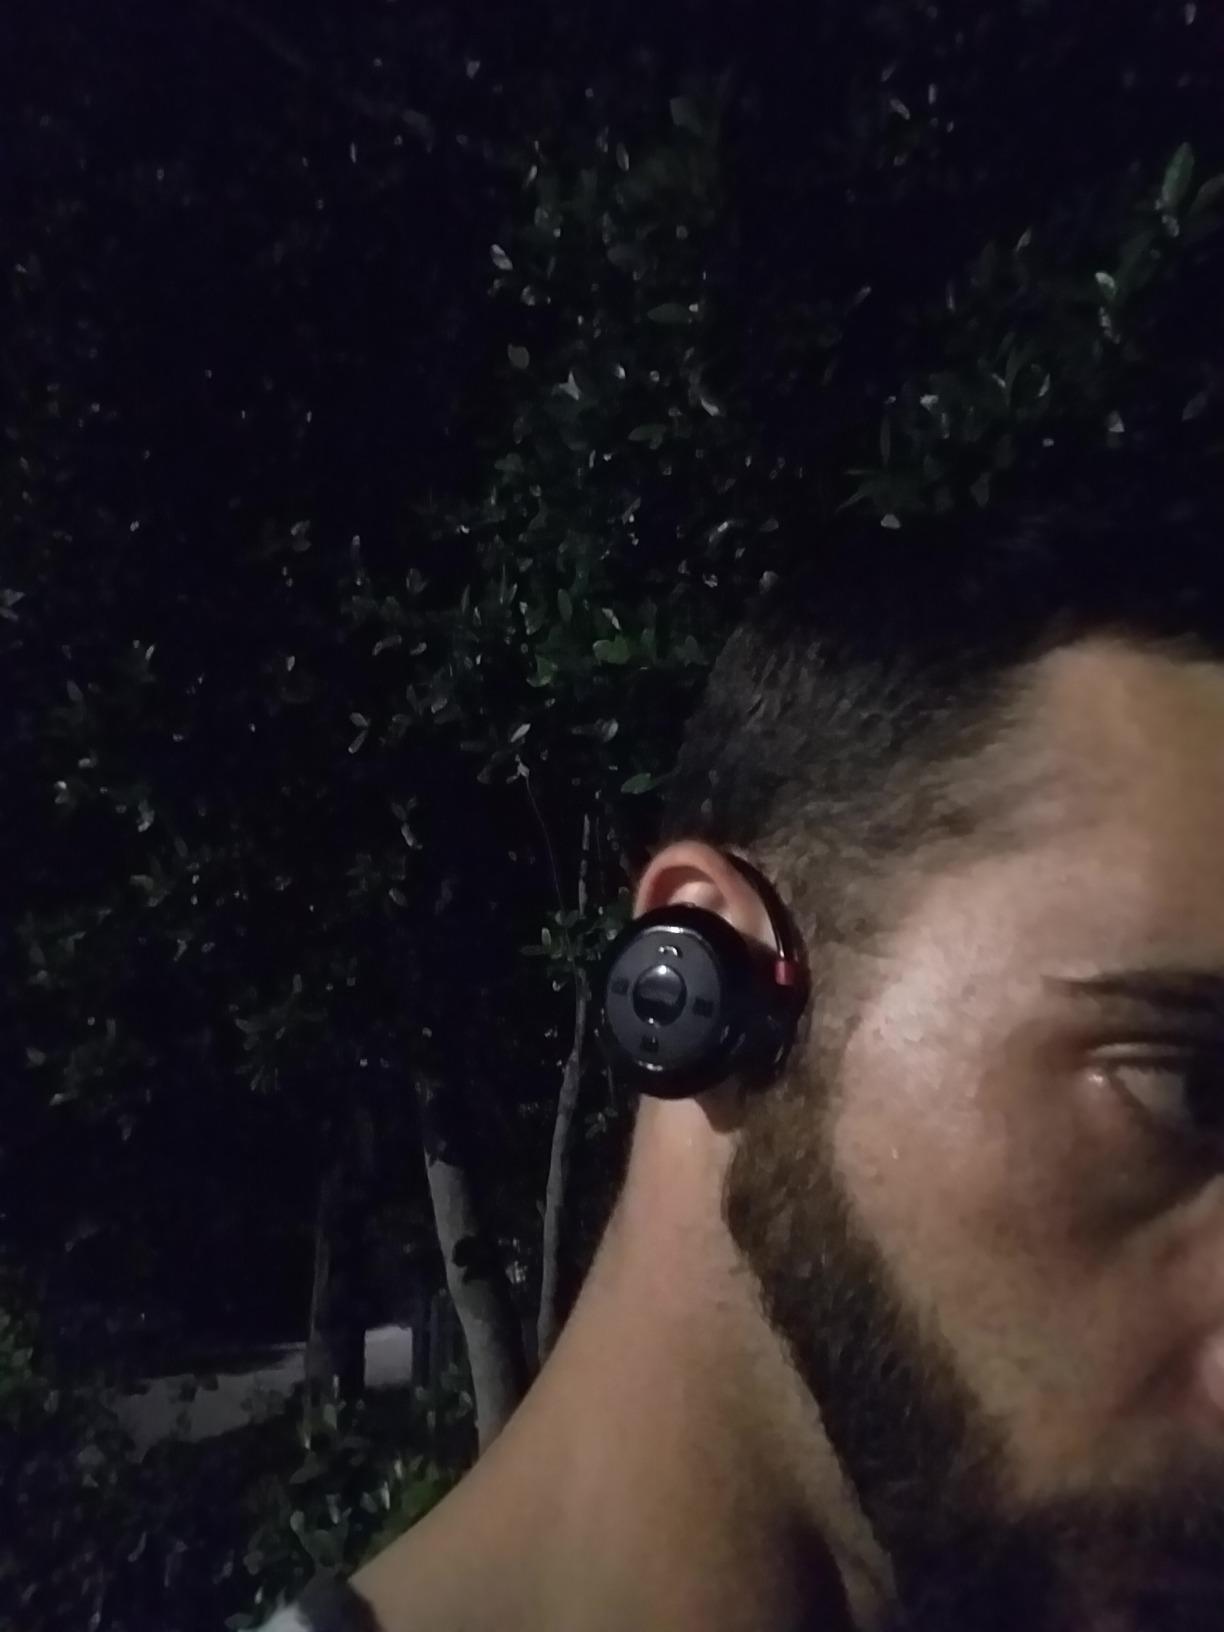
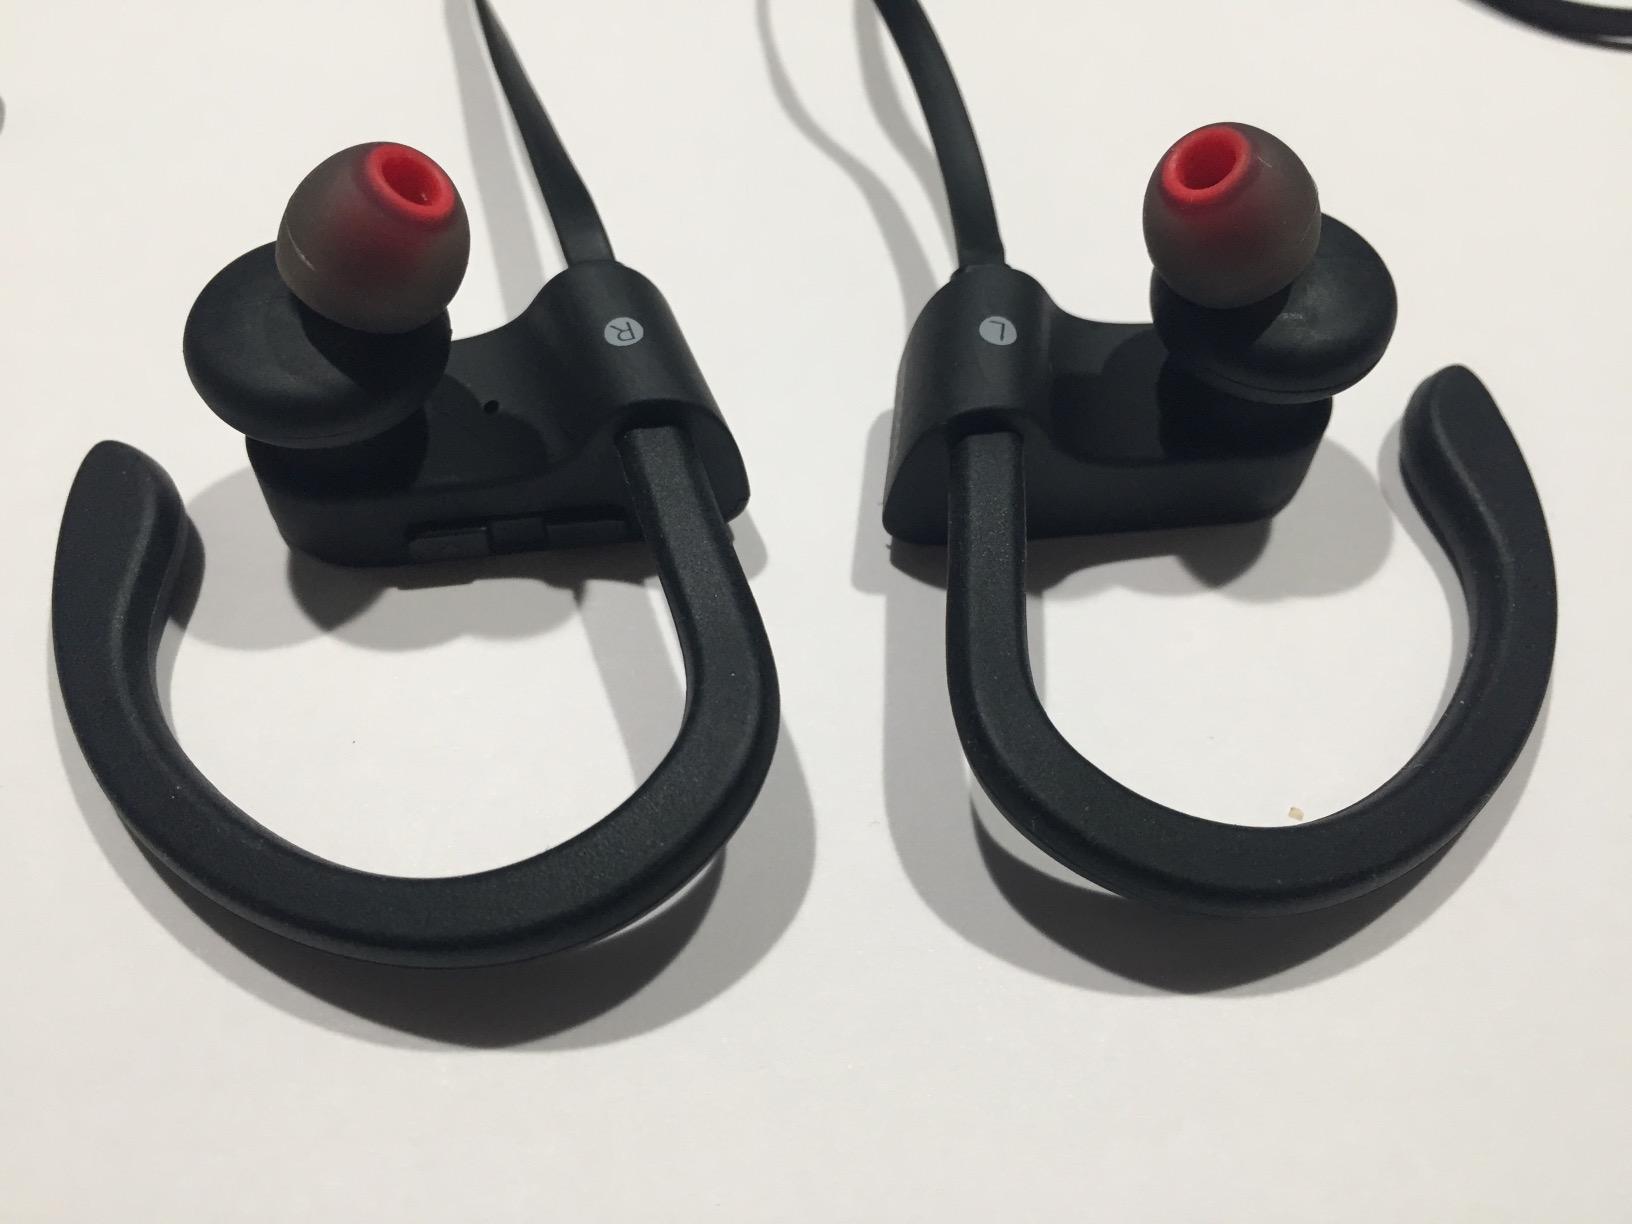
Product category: headphones
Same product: no